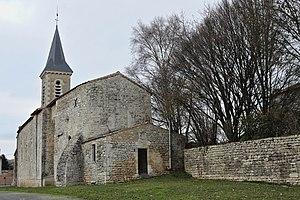
Église de Lusseray
Lusseray est une commune du centre-ouest de la France située dans le département des Deux-Sèvres en région Nouvelle-Aquitaine.